Operation Volcano

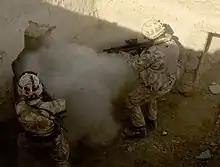
Mike Company of 42 Commando Royal Marines conducting room clearance during Operation Volcano.

Operation Volcano was a British operation to clear a village that the Taliban were using as a command and control node, consisting of 25 compounds, near the Kajaki hydroelectric dam in February 2007. The British troops came from 42 Commando, Royal Marines and 59 Commando Squadron Royal Engineers, a squadron drawn from the Royal Engineers but commando trained. During the operation, the marines received fire from Taliban forces further in the compounds and from the village of Chinah. They were killed by British aircraft and the Royal Marine's mortars. Operation Volcano was part of the March–May 2007 Operation Achilles.